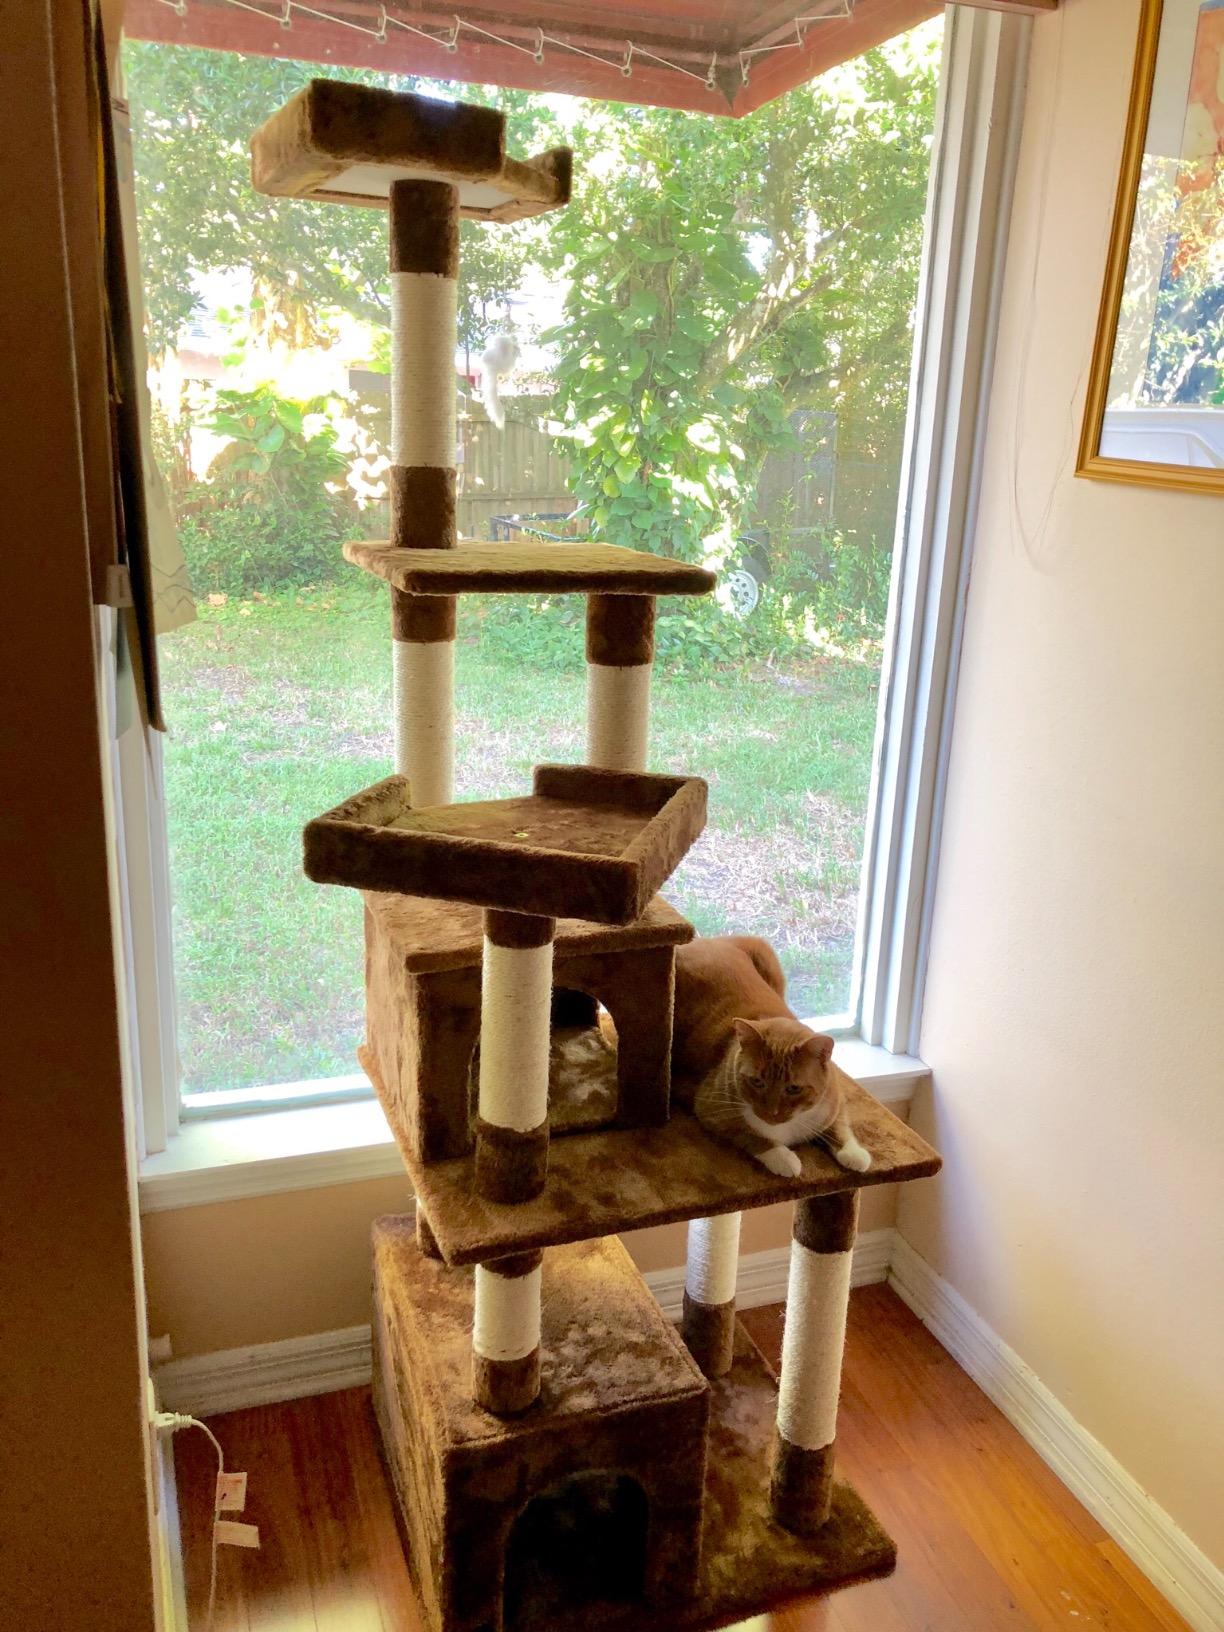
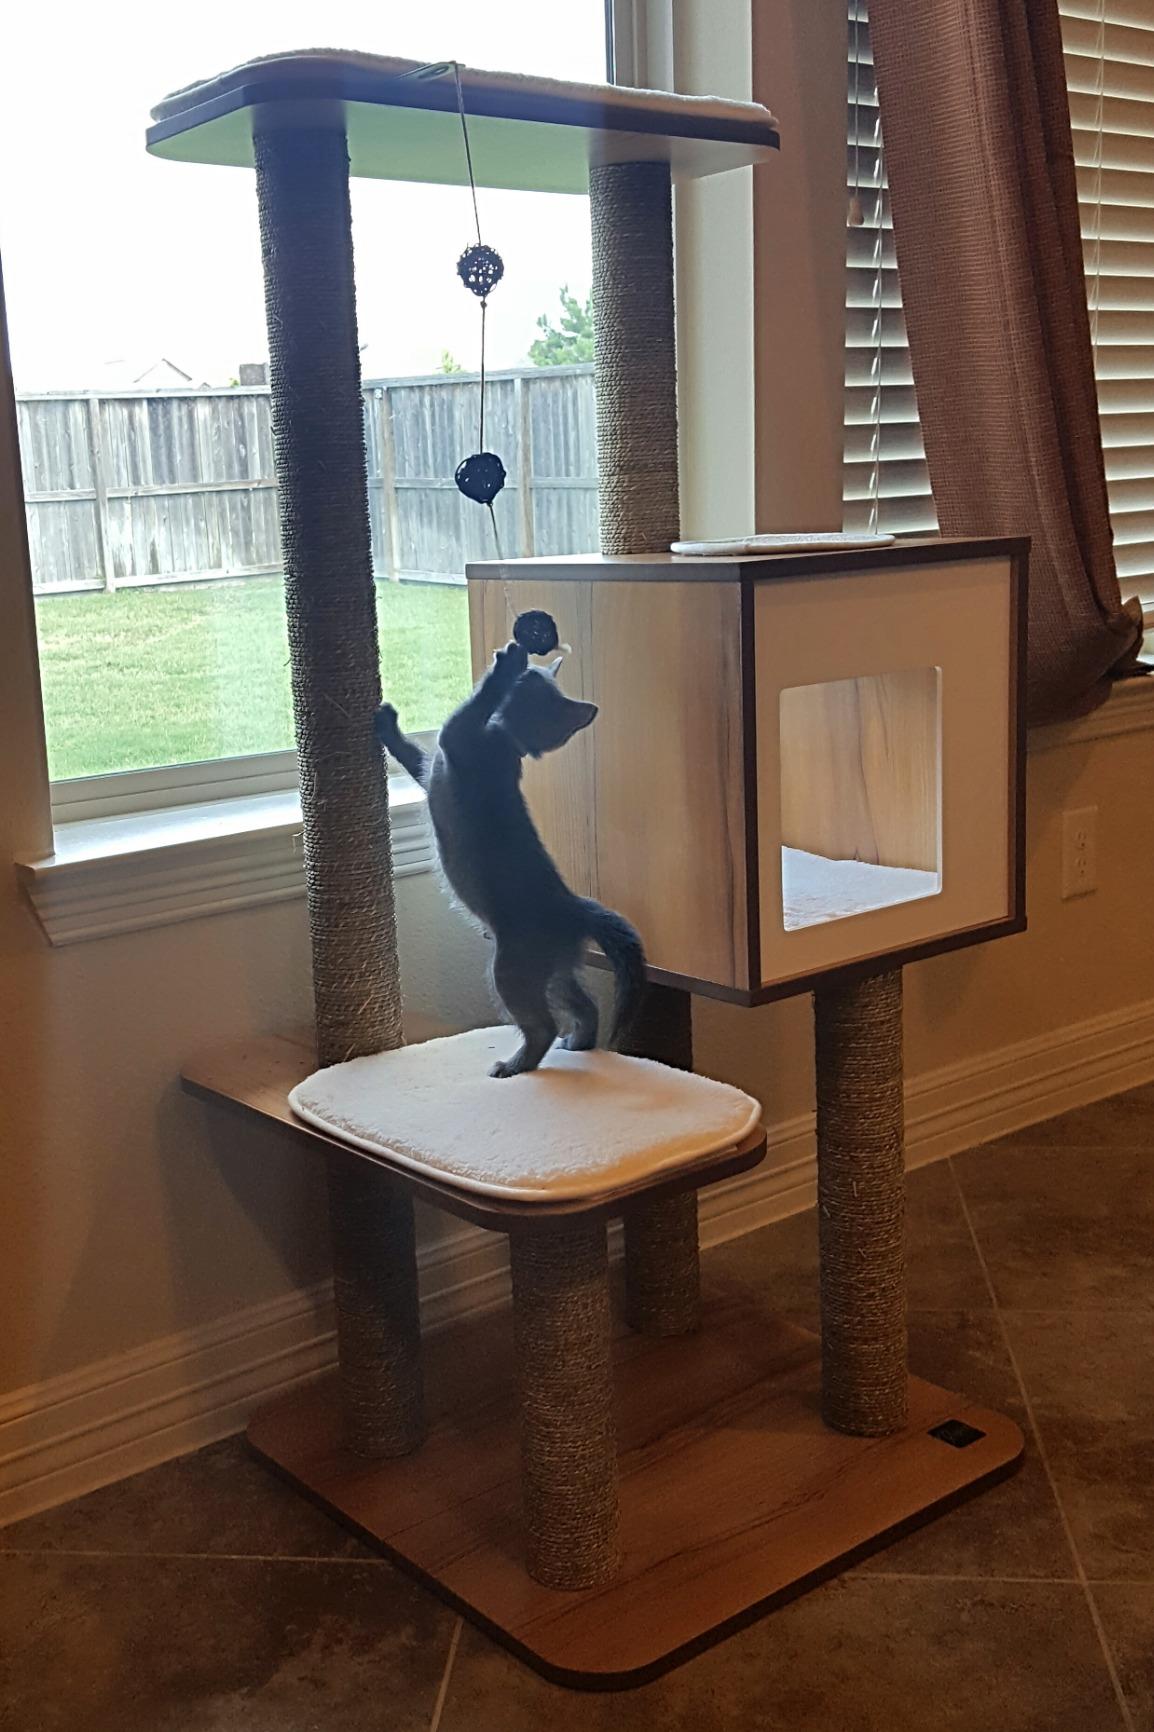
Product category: items_cat tree
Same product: no